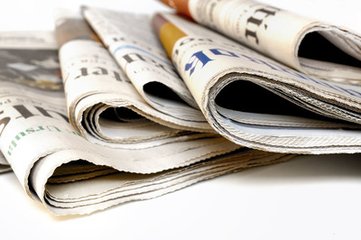
Label: paper